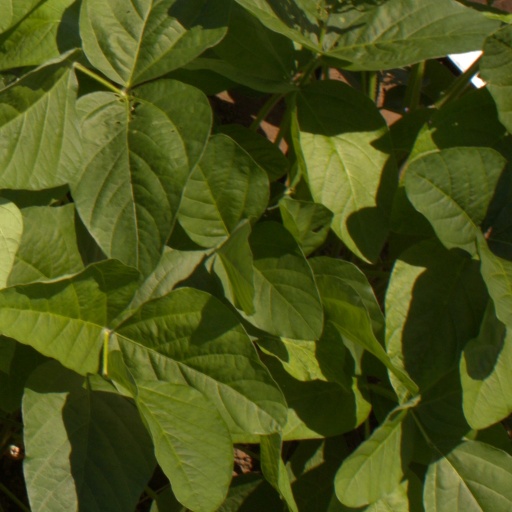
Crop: soybean